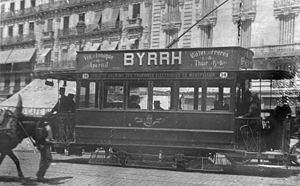
Transports en commun de Montpellier - Place de la Comédie - Motrice Brill vue dans les années 1910.
Le réseau de transport en commun de Montpellier Méditerranée Métropole est constitué de 4 lignes de tramways et de nombreuses lignes de bus.
Montpellier — prononcé [mɔ̃.pə.lje] ou [mɔ̃.pɛ.lje] — est une commune française, préfecture du département de l’Hérault. Capitale de l'ancienne région administrative Languedoc-Roussillon, elle est le centre d'une métropole et un pôle d'équilibre de la région Occitanie, où se déroulent les assemblées plénières. Montpellier se situe dans le Sud de la France, sur un grand axe de communication joignant l'Espagne à l'ouest, à l'Italie à l'est. Proche de la mer Méditerranée, cette ville a comme voisines Béziers à 69 km au sud-ouest et Nîmes à 52 km au nord-est.
Le tramway de Montpellier est un réseau de tramway desservant la ville de Montpellier et sa métropole. Il succède à l'ancien réseau fermé en 1949, il est sous l'autorité de Montpellier Méditerranée Métropole et géré par les Transports de l'agglomération de Montpellier.
La Compagnie générale de traction est une ancienne compagnie exploitant des réseaux de tramway.